Ségala

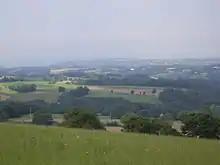
The landscape of the Ségala

The Ségala is a geographical region that straddles the border between the departments of Aveyron and Tarn, in the Occitanie region of southern France. It is known as the land of a hundred valleys- and traditionally grew the grain for all of Aveyron.